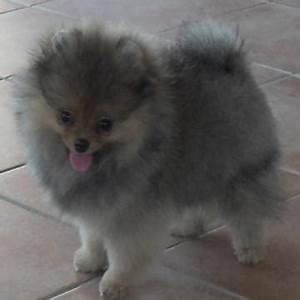
Label: dog